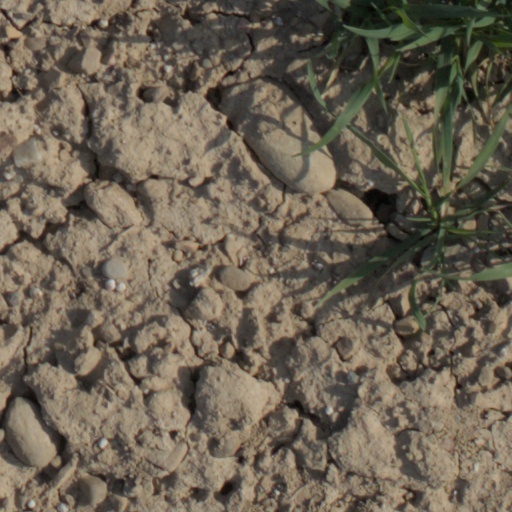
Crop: wheat